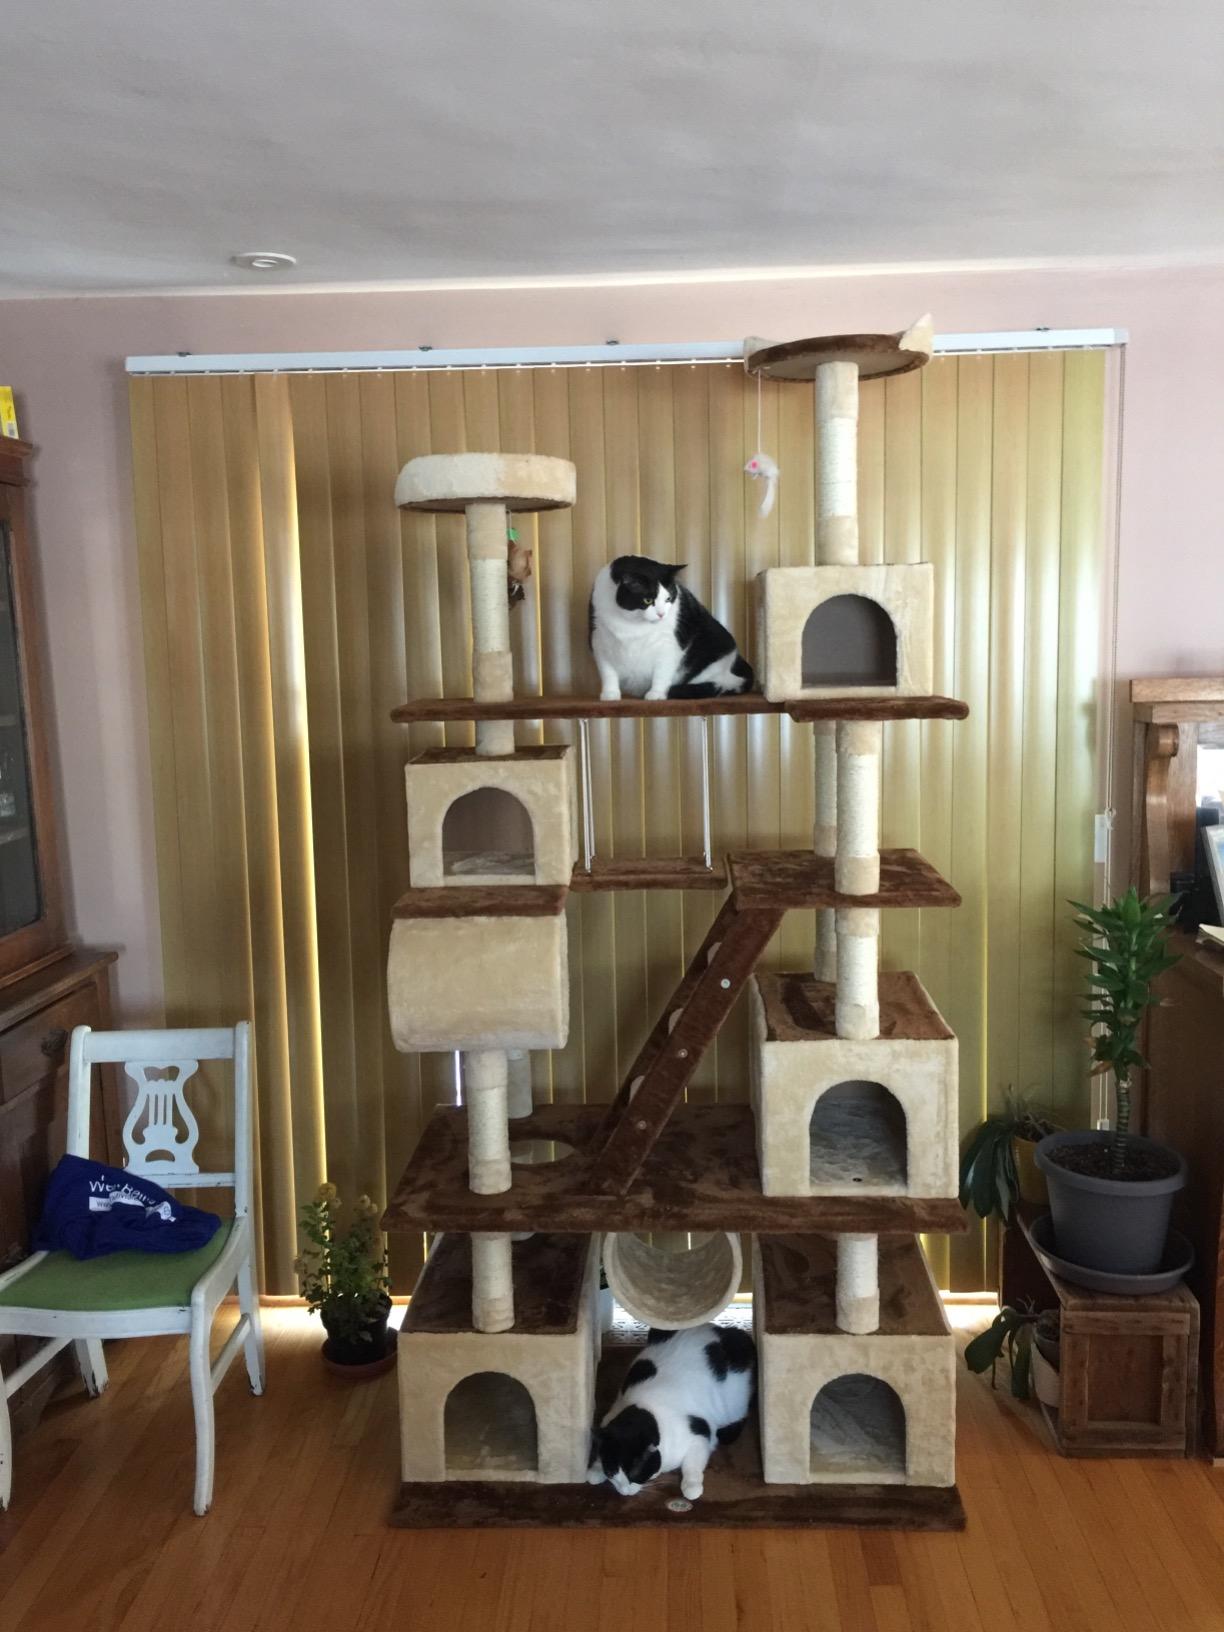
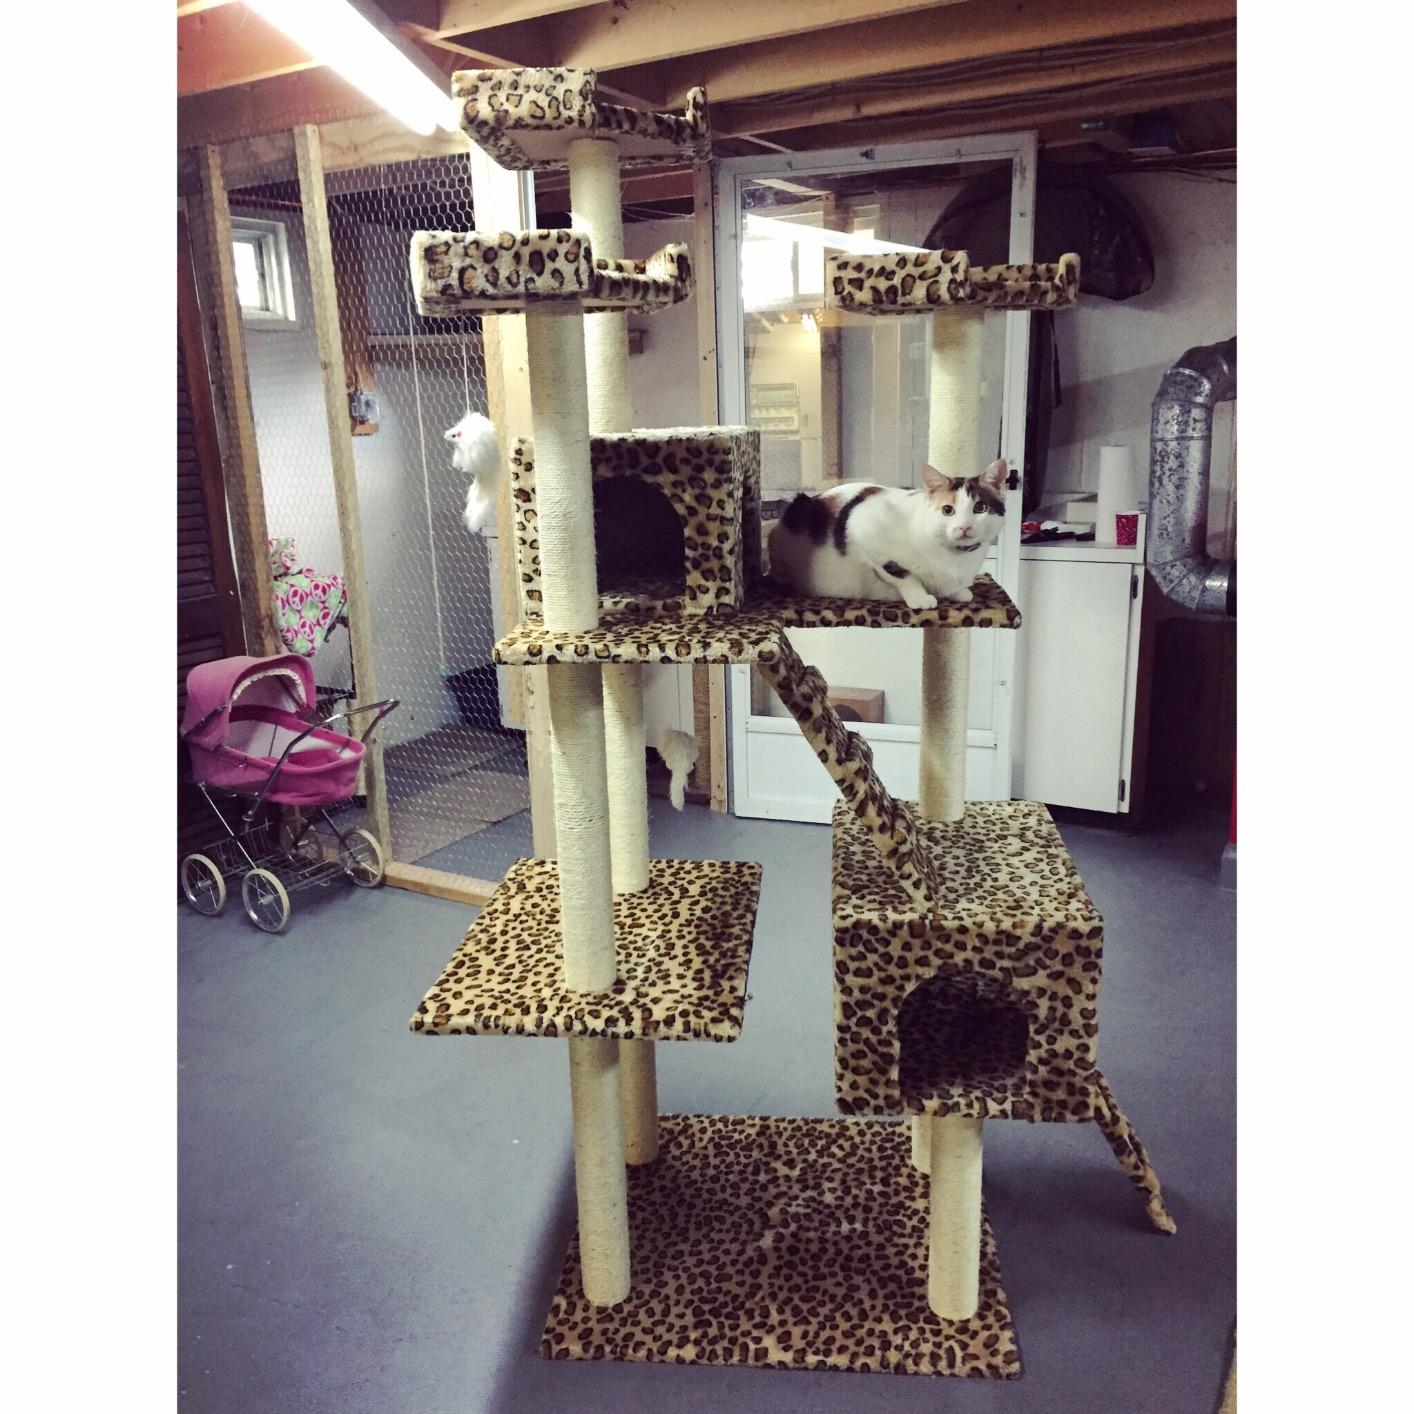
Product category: items_cat tree
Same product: no